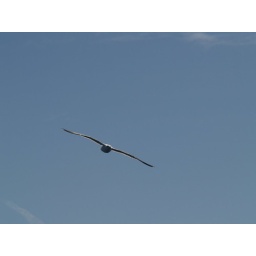
Caught this guy flying above the boat as we were out on the tour.